Bolsover Castle railway station

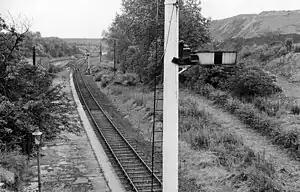
Bolsover Castle station late 1950s or 1960s

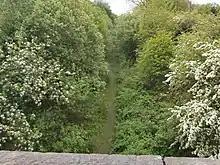
Site of Bolsover Castle in 2021

Bolsover Castle is a former railway station in Bolsover, Derbyshire, England.